Anne Ferguson-Smith

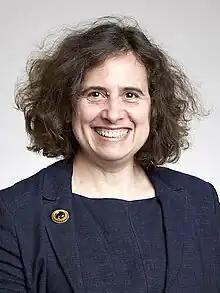
Ferguson-Smith in 2017

Anne Carla Ferguson-Smith (born 23 July 1961) is a mammalian developmental geneticist. She is the Executive Chair of the Biotechnology and Biological Sciences Research Council (BBSRC), Arthur Balfour Professor of Genetics and former Pro-Vice Chancellor for Research and International Partnerships at the University of Cambridge. Formerly head of the Department of Genetics at the University of Cambridge, she is a Fellow of Darwin College, Cambridge and serves as President of the Genetics Society.